Hungarian War of Independence of 1848–1849

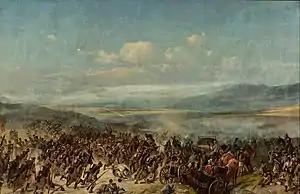
Battle of Segesvár (31.7.1849) by Bogdan Willewalde

The OHB designated the Vértes Hills as the next defensive position for the Hungarian troops and assigned General Mór Perczel, from the Dráva region, to quickly march his forces there and join Görgei's army. However, the two armies did not merge because Jelačić defeated Perczel's troops I's corps in the Battle of Mór on December 30. Deeming the Vértes region unsuitable for defense, Görgei resumed his retreat after fortifying Komárom. On December 31, the main Hungarian army arrived on the outskirts of Buda, where it was deployed for defense again. Meanwhile, after failing to negotiate with Windisch-Grätz, the Hungarian government, along with important institutions and factories, left the capital and moved to Debrecen and Nagyvárad.